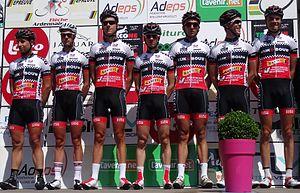
Reportage photographique réalisé le dimanche 22 juin à l'occasion du départ et de l'arrivée de la Flèche ardennaise 2014 à Herve, Belgique.
La 49ᵉ édition de la Flèche ardennaise a eu lieu le 22 juin 2014. La course fait partie du calendrier UCI Europe Tour 2014 en catégorie 1.2. Elle a été remportée par Stefan Küng en 4 h 18 min 20 s, suivi quarante-trois secondes plus tard par son coéquipier Loïc Vliegen et quarante-huit secondes plus tard par Boris Dron. Tim Vanspeybroeck, grâce à sa 19ᵉ place, reste leader de la Topcompétition. Sur 158 coureurs qui ont pris le départ, 56 seulement ont franchi la ligne d'arrivée.